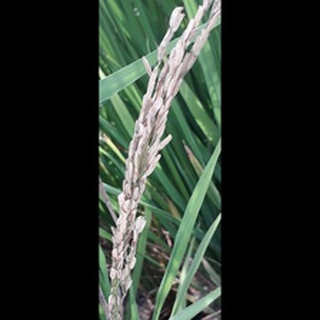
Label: diseased_rice